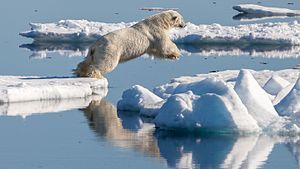
Miljø
En isbjørn i det arktiske miljø
"Miljø betyder ""omgivelser"" og dækker også vore relationer med dem.